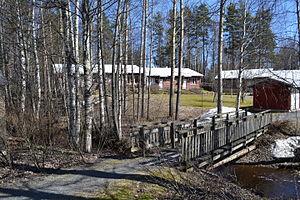
Kukkumäki est le quartier numéro 9 de Jyväskylä en Finlande.